Shell scrape

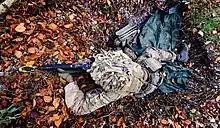
A British soldier lying prone in a shell scrape during a training exercise in 2016

A shell scrape is a type of military earthwork dug at a shallow but sufficient depth in the ground where a soldier can take shelter from weapons fire. While similar to a defensive fighting position in that the purpose is to shield a single soldier from artillery, mortar and direct small arms fire, it is not intended to be used for fighting from.